Gray Marine Motor Company

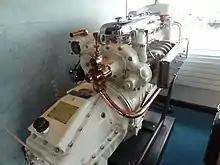
Gray Marine engine preserved at Arromanches-les-Bains, Normandy

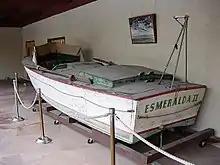
"Esmeralda II", 1947, first power boat through the Grand Canyon

Gray Marine Motor Company was a U.S. manufacturer of marine engines between 1910 and 1967. These ranged from one to six cylinders in both gas and later diesel layouts, which were used in pleasure boats, work boats, and military craft.